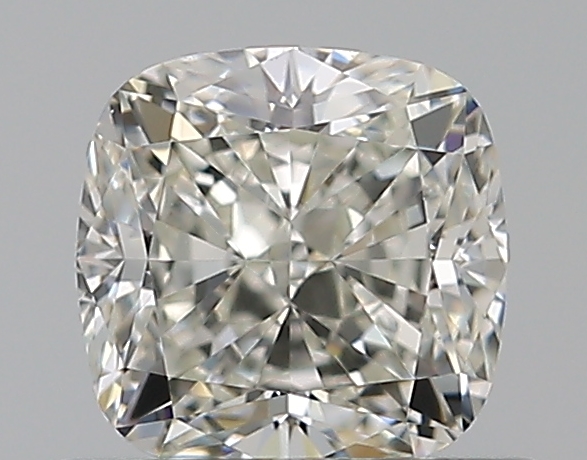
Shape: cushion
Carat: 0.57
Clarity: VVS2
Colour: J
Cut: EX
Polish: EX
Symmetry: EX
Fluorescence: N
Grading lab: GIA
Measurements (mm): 4.57 x 4.52 x 3.14